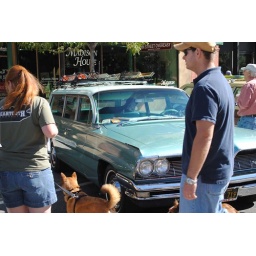
that dog in the car is fake. kind of creepy